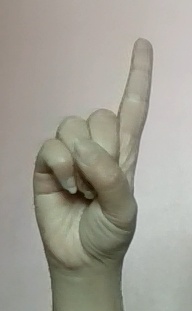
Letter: bb